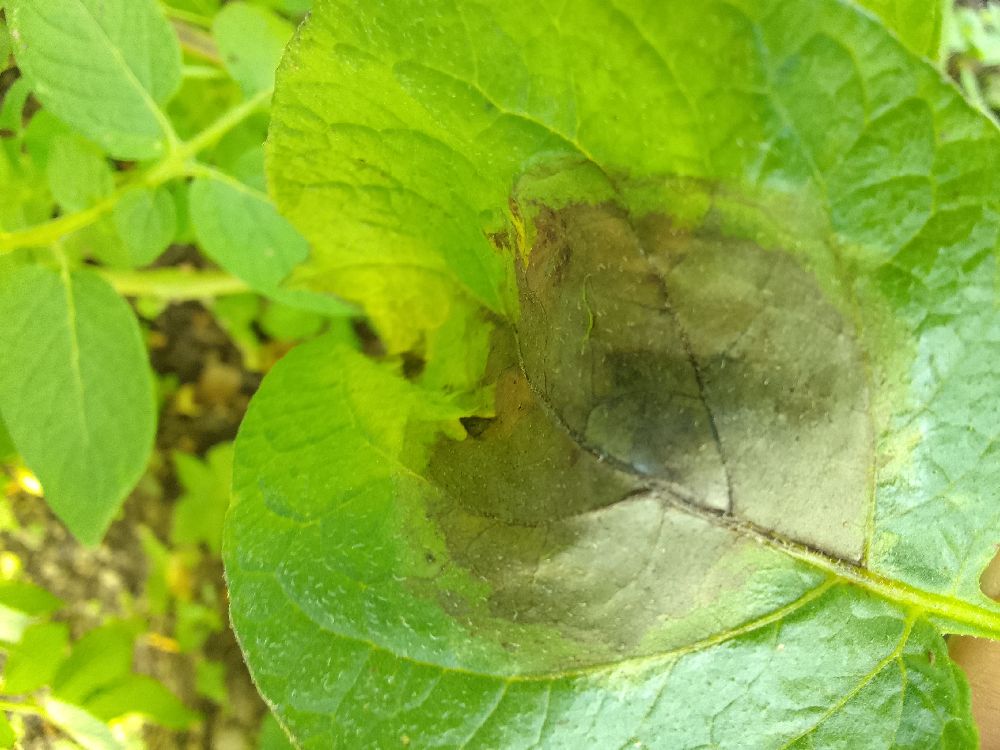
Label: Late blight